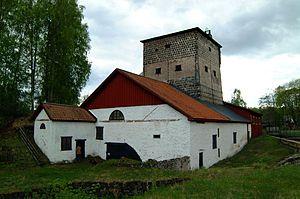
Långban est une région minière de la province de Värmland dépendant de la commune de Filipstad en Suède. La ville de Filipstad est distante de 20 km au sud. La région a été entièrement exploitée de 1711 à 1972, mais les premiers puits remontent au XVᵉ siècle.